History of the race and intelligence controversy

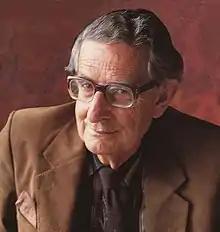
Hans Eysenck, professor of psychology at the Institute of Psychiatry and Jensen's mentor, whose work has been largely discredited

In 1965 William Shockley, Nobel laureate in physics and professor at Stanford University, made a public statement at the Nobel conference on "Genetics and the Future of Man" about the problems of "genetic deterioration" in humans caused by "evolution in reverse". He claimed social support systems designed to help the disadvantaged had a regressive effect. Shockley subsequently claimed the most competent American population group were the descendants of original European settlers, because of the extreme selective pressures imposed by the harsh conditions of early colonialism. Speaking of the "genetic enslavement" of African Americans, owing to an abnormally high birth rate, Shockley discouraged improved education as a remedy, suggesting instead sterilization and birth control. In the following ten years he continued to argue in favor of this position, claiming it was not based on prejudice but "on sound statistics". Shockley's outspoken public statements and lobbying brought him into contact with those running the Pioneer Fund who subsequently, through the intermediary Carleton Putnam, provided financial support for his extensive lobbying activities in this area, reported widely in the press. With the psychologist and segregationist R. Travis Osborne as adviser, he formed the Foundation for Research and Education on Eugenics and Dysgenics (FREED). Although its stated purpose was "solely for scientific and educational purposes related to human population and quality problems", FREED mostly acted as a lobbying agency for spreading Shockley's ideas on eugenics.